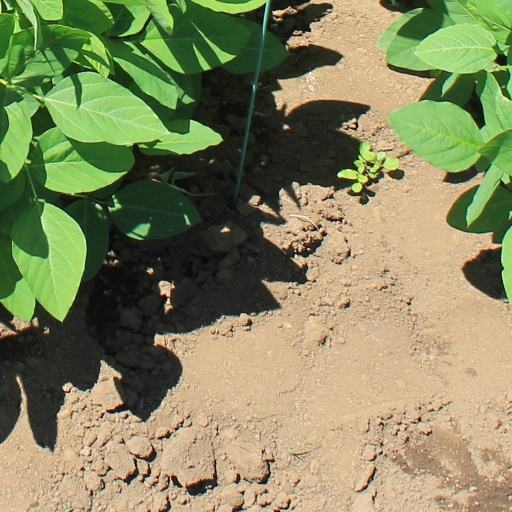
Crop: soybean